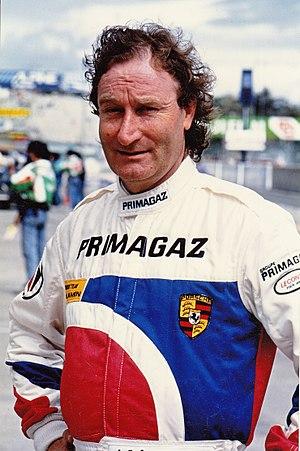
Antoine Salamin à Suzuka en 1991
Antoine Salamin, né le 19 décembre 1945 en Valais, est un architecte et pilote automobile suisse.